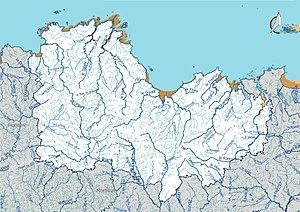
Réseau hydrographique du département des Côtes-d'Armor (France).
La liste des cours d'eau des Côtes-d'Armor présente les principaux cours d'eau, de longueur supérieure à 10 km, traversant pour tout ou partie le territoire du département français des Côtes-d'Armor dans la région Bretagne.
Le réseau hydrographique des Côtes-d'Armor est l'ensemble des éléments naturels ou artificiels, drainant le territoire du département des Côtes-d'Armor. Il regroupe ainsi des cours d'eau ou canaux situés entièrement ou partiellement dans les Côtes-d'Armor.